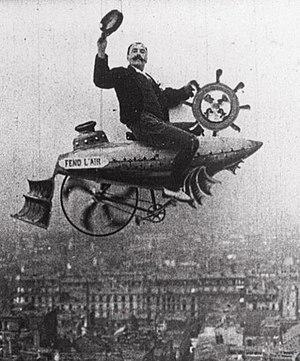
Ferdinand Louis Zecca né le 19 février 1864 à Paris 10ᵉ et mort le 23 mars 1947 à Saint-Mandé, est un réalisateur, producteur, acteur et scénariste français.